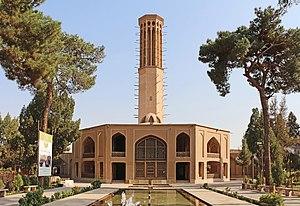
Pavillon du jardin Dolat Abad, Yazd, Iran
Yazd est une ville d'Iran, capitale de la Province de Yazd.